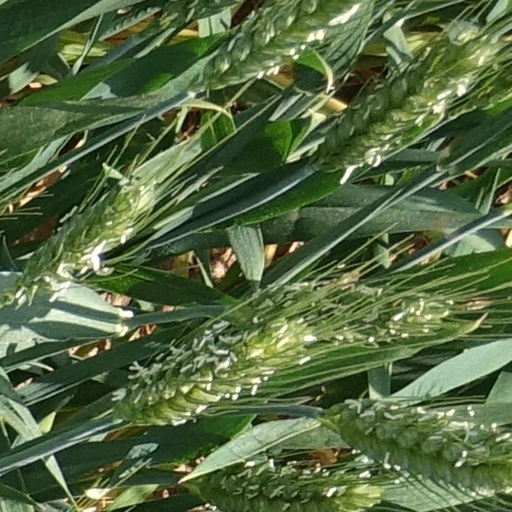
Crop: wheat